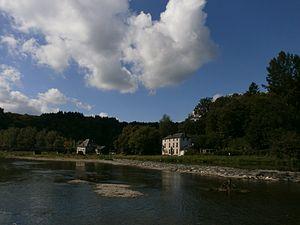
à gauche moulin à eau, en activité - ancienne ferme, actuellement gîte rural, au bord de la Semois This is a photo of a monument in Wallonia, number: 84009-CLT-0017-01
Cette page regroupe l'ensemble du patrimoine immobilier classé de la commune belge de Bertrix.